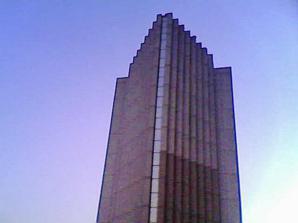
Building: BRD Tower Cluj-Napoca
Country: Romania
Year built: 1997
Romanian office building BRD Tower BRD Tower General information Status Completed Location Cluj-Napoca , Romania Coordinates 46°46′37″N 23°36′22″E / 46.777056°N 23.606046°E / 46.777056; 23.606046 Opening 1997 Owner BRD - Groupe Société Générale Height Roof 50 m (160 ft) Technical details Floor count 12 Design and construction Structural engineer ACI Cluj BRD Tower is a high-rise office building in Cluj-Napoca , Romania . It was inaugurated in 1997 and stands at 50 m (160 ft) tall with 12 stories and currently serves as the headquarters of the Romanian BRD bank filiale of Cluj-Napoca . See also Contemporary architecture in Cluj-Napoca List of tallest buildings in Romania References